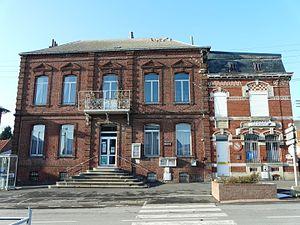
La mairie et la poste de Maretz (Nord)
Maretz est une commune française située dans le département du Nord, en région Hauts-de-France.